Back Creek Farm

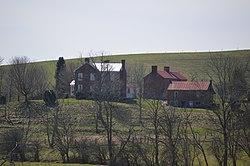
Distant view from State Route 100 to the east

Back Creek Farm is a historic home located near Dublin, Pulaski County, Virginia. It dates to the late-18th century, and is a two-story, five-bay, brick I-house with a side-gable roof. It has a two-story rear ell, sits on a rubble limestone basement, and has interior end chimneys with corbelled caps. The front facade features a pedimented tetrastyle Ionic order porch with an elegant frontispiece doorway with stop-fluted Corinthian order pilasters. Its builder was Joseph Cloyd (1742-1833). During the American Civil War, on May 9, 1864, the Battle of Cloyd's Mountain was fought on the property. The house served that day as a hospital and as headquarters for the Union General George Crook, under whose command were Captains Rutherford B. Hayes and William McKinley.